Swanage railway station

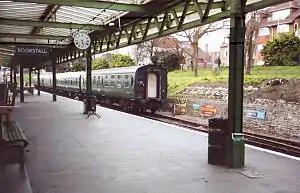
Swanage station

Swanage railway station is located in Swanage, on the Isle of Purbeck in the English county of Dorset. Originally the terminus of a London and South Western Railway (L&SWR) branch line from Wareham, the line and station were closed by British Rail in 1972. It has since reopened as a station on the Swanage Railway, a heritage railway that currently runs from Norden station just north of Corfe Castle to Swanage station. It now also runs to Wareham on certain services, but not on regular services due to signalling problems.